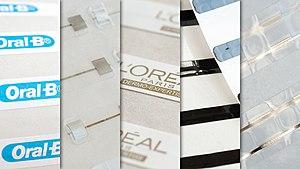
Un antivol magasin est un système électronique destiné à prévenir et empêcher le vol à l’étalage.